Canadarm

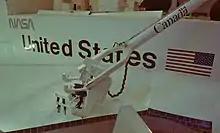
Life-size replica of the Canadarm at the Euro Space Center in Belgium

In 1969, Canada was invited by the National Aeronautics and Space Administration (NASA) to participate in the Space Shuttle program. At the time what that participation would entail had not yet been decided but a manipulator system was identified as an important component. Canadian company DSMA ATCON had developed a robot to load fuel into CANDU nuclear reactors; this robot attracted NASA's attention. In 1975, NASA and the Canadian National Research Council (NRC) signed a memorandum of understanding that Canada would develop and construct the Canadarm.